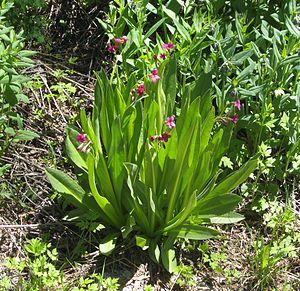
Primula parryi est une espèce végétale de la famille des Primulaceae. Cette primevère est originaire des États-Unis et possède des fleurs roses